Jèrriais literature

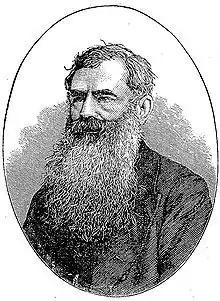
"Laelius" - Sir Robert Pipon Marett

The first printed anthology of Jèrriais poetry, "Rimes Jersiaises", was published in 1865 by Abraham Mourant. It collected works by Matthew Le Geyt, "Laelius" (Sir Robert Pipon Marett 1820 - 1884, Bailiff of Jersey 1880 - 1884), "L." (Henri Luce Manuel), Esther Le Hardy, and "L'Anmîn Flip" (Philippe Asplet). Some Dgèrnésiais is also included in the form of mutual tributes in verse between Laelius and George Métivier. This anthology enjoyed great popularity in continental Normandy. It included dramatic duologues, which may have been performed at traditional "veil'yes" (social neighbourhood gatherings) or read as closet dramas.